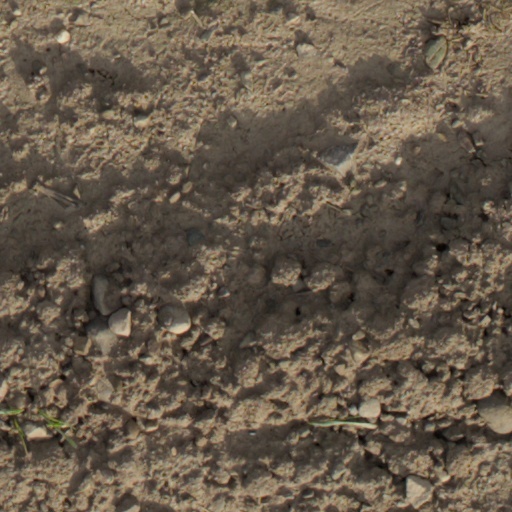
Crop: wheat